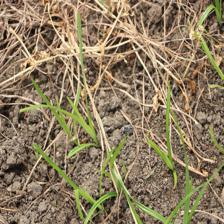
Label: Grass